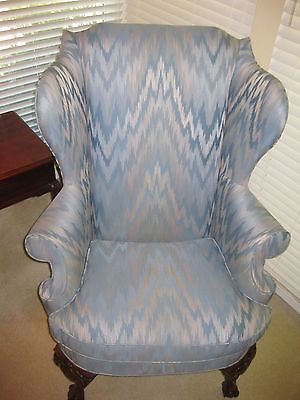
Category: chair